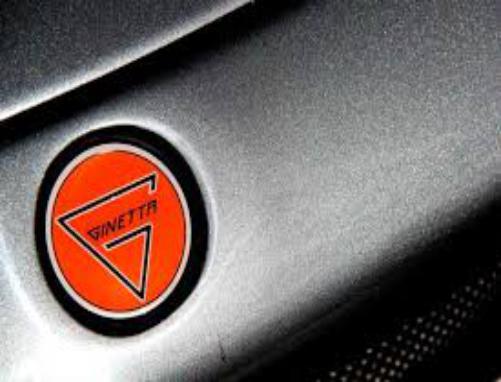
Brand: ginetta
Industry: Transportation